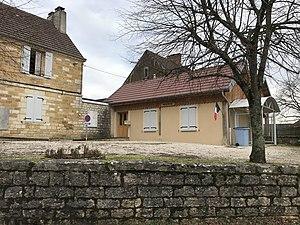
Champrougier (Jura, France) en janvier 2018.